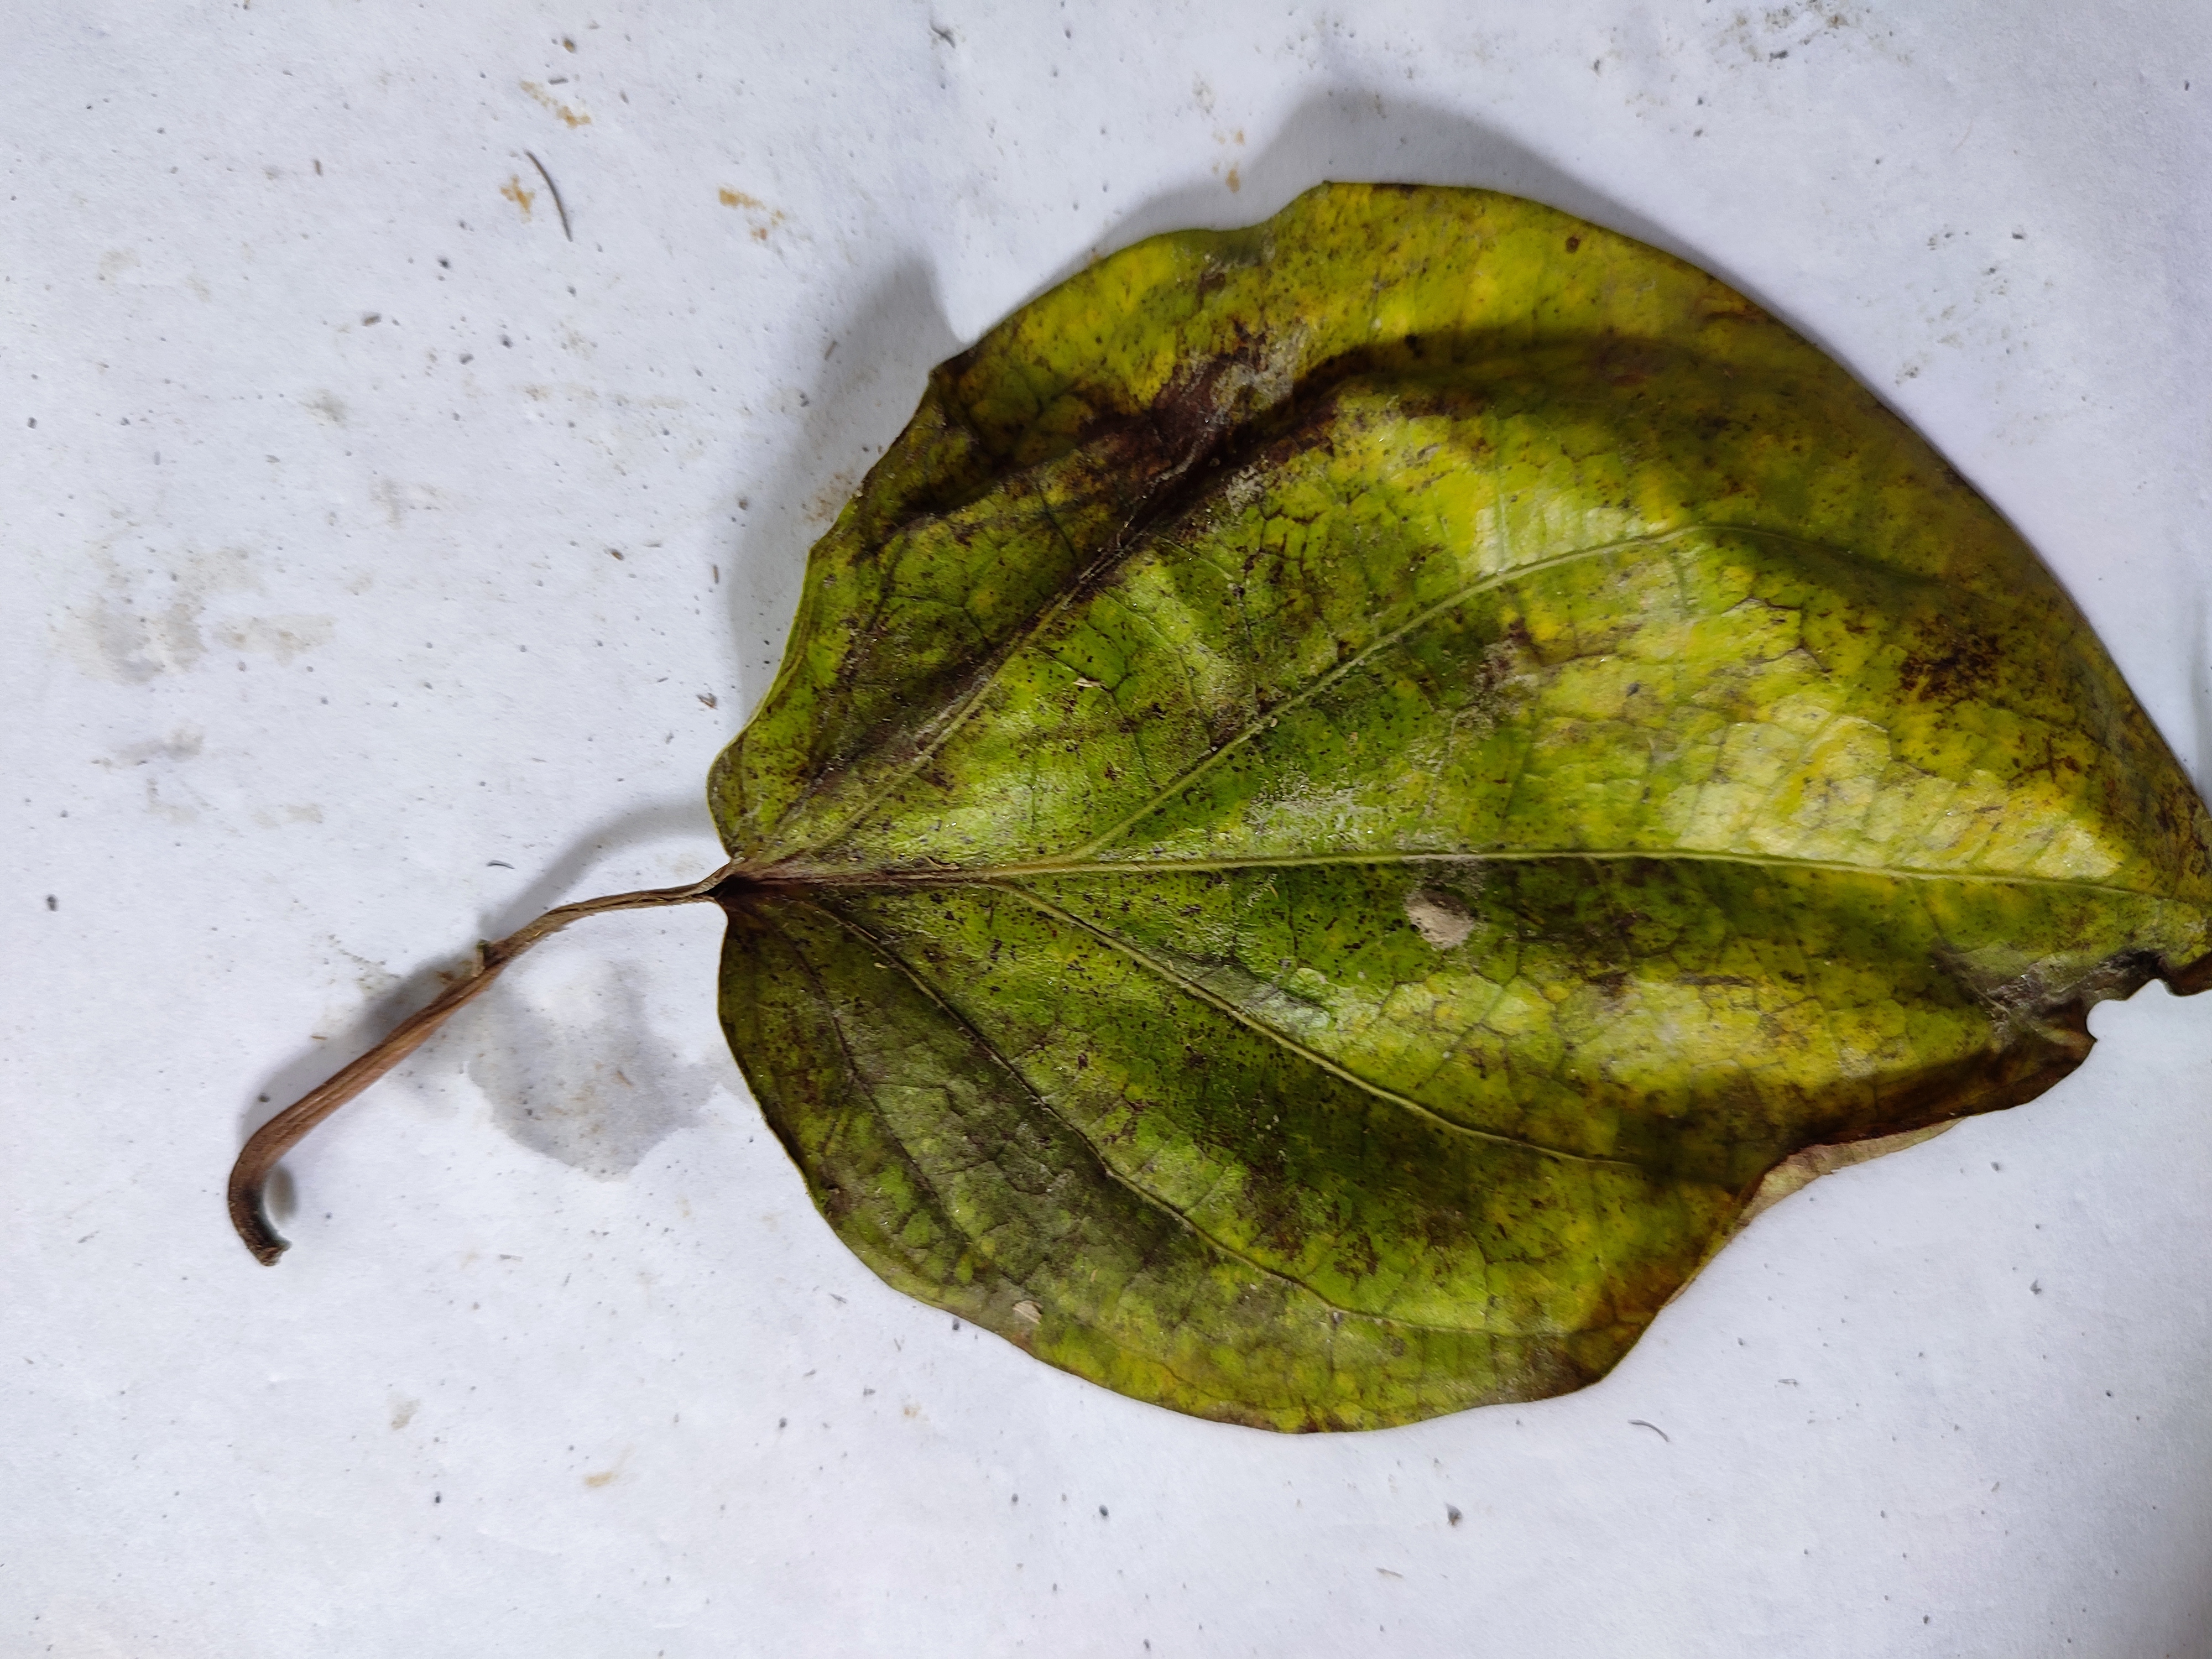
Label: Dried_Leaf